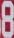
Number: 8